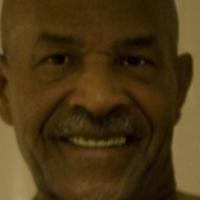
Age group: age 56-65